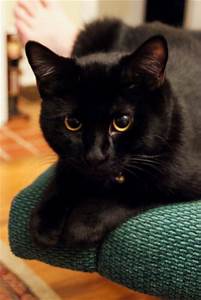
Label: gatto